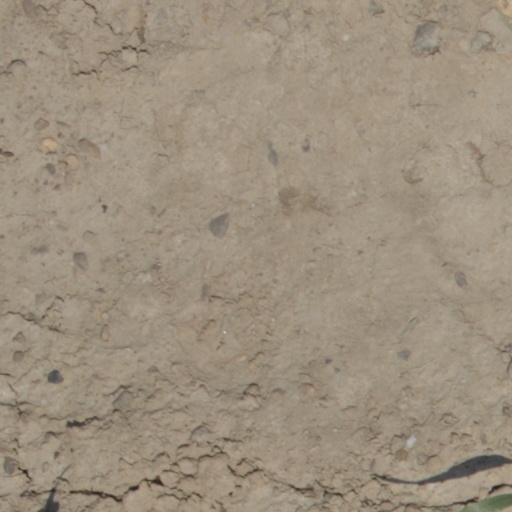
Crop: wheat